Lactalis

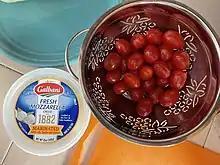
Galbani mozzarella with cherry tomatoes.

André Besnier started a small cheesemaking company in 1933 and launched its "Président" brand of Camembert in 1968. In 1990, it acquired Group Bridel (2,300 employees, 10 factories, fourth-largest French dairy group) with a presence in 60 countries. In 1992, it acquired United States cheese company Sorrento. In 1999, "la société Besnier" became "le groupe Lactalis" owned by Belgian holding company BSA International SA. In 2006, they bought Italian group Galbani, and in 2008, bought Swiss cheesemaker Baer. They bought Italian group Parmalat in a 2011 2.5B € takeover after its bankruptcy and have since sought to delist it. In 2013, the Sorrento and Precious brands in the US were renamed Galbani, and the Sorrento Lactalis division was renamed Lactalis American Group.